Llanwrtyd railway station

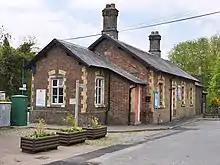
Station building on platform 2 (June 2013)

Opened by the LNWR on 6 May 1867, as part of the company's Central Wales Extension Railway project, it is the location of one of the route's five remaining passing loops. The loop points and associated indicators were replaced as part of a £5 million project by Network Rail to renew all five loops on the line in 2010.